USS PC-598

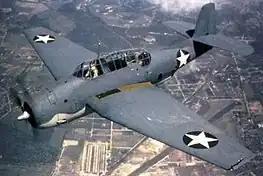
Gruman TBF Avenger Torpedo Bomber.

On 31 January 1944 the ship was underway from Pearl Harbor to Espiritu Santo, escorting the cargo ship "Vega" and the Liberty ship "Mary Bickerdyke". The first stop was in Makin Atoll, Gilbert Islands on 9 February. At Makin were the US ships "Hydrographer", there to survey the lagoon and anchorages, and the destroyer "Capps", late of Scapa Flow. Departing the atoll on 13 February, the ship stopped briefly at Funafuti on 16 February, anchoring and taking fuel and water from the minesweeper, "YMS-290". The ship departed Funafuti on 16 February, detouring to collect the tanker "Gulfbird" and escort it to Espiritu Santo, to enter Selwyn Straight in the New Hebrides on 20 February. That same day, unable to raise anchor, 45 fathoms of chain and the anchor were cut loose and marked with a buoy to be recovered later by the tug "Rail", a Pearl Harbor survivor. On 27 February the ship was degaussed at Espiritu Santo to reduce the risk of detonating magnetic mines.